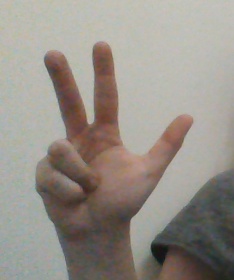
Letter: al